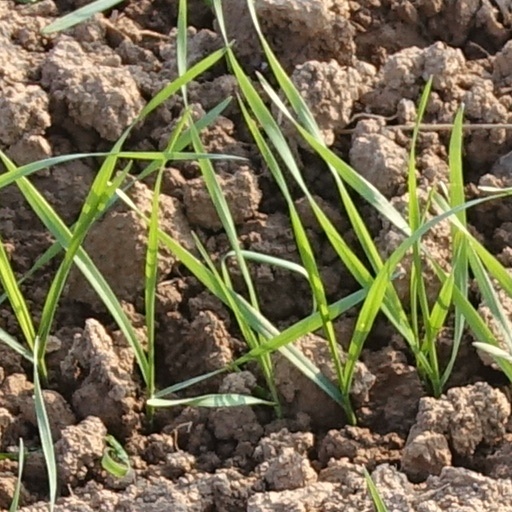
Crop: wheat